Enamelled glass

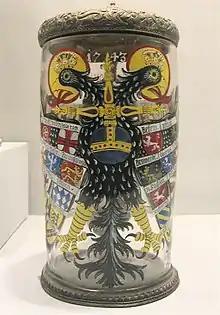
The "Reichsadlerhumpen", a glass with the double-headed eagle of the Holy Roman Empire, and the arms of the various territories on its wings, was a popular showpiece of enamelled glass in the German lands from the 16th century on. Dated 1743, this is a late example

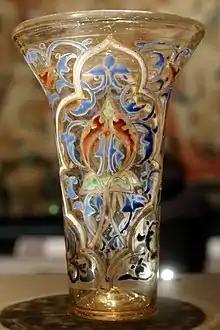
The Luck of Edenhall, a 13th-century enamelled glass cup made in Syria or Egypt

Enamelled glass or painted glass is glass which has been decorated with vitreous enamel (powdered glass, usually mixed with a binder) and then fired to fuse the glasses. It can produce brilliant and long-lasting colours, and be translucent or opaque. Unlike most methods of decorating glass, it allows painting using several colours, and along with glass engraving, has historically been the main technique used to create the full range of image types on glass.